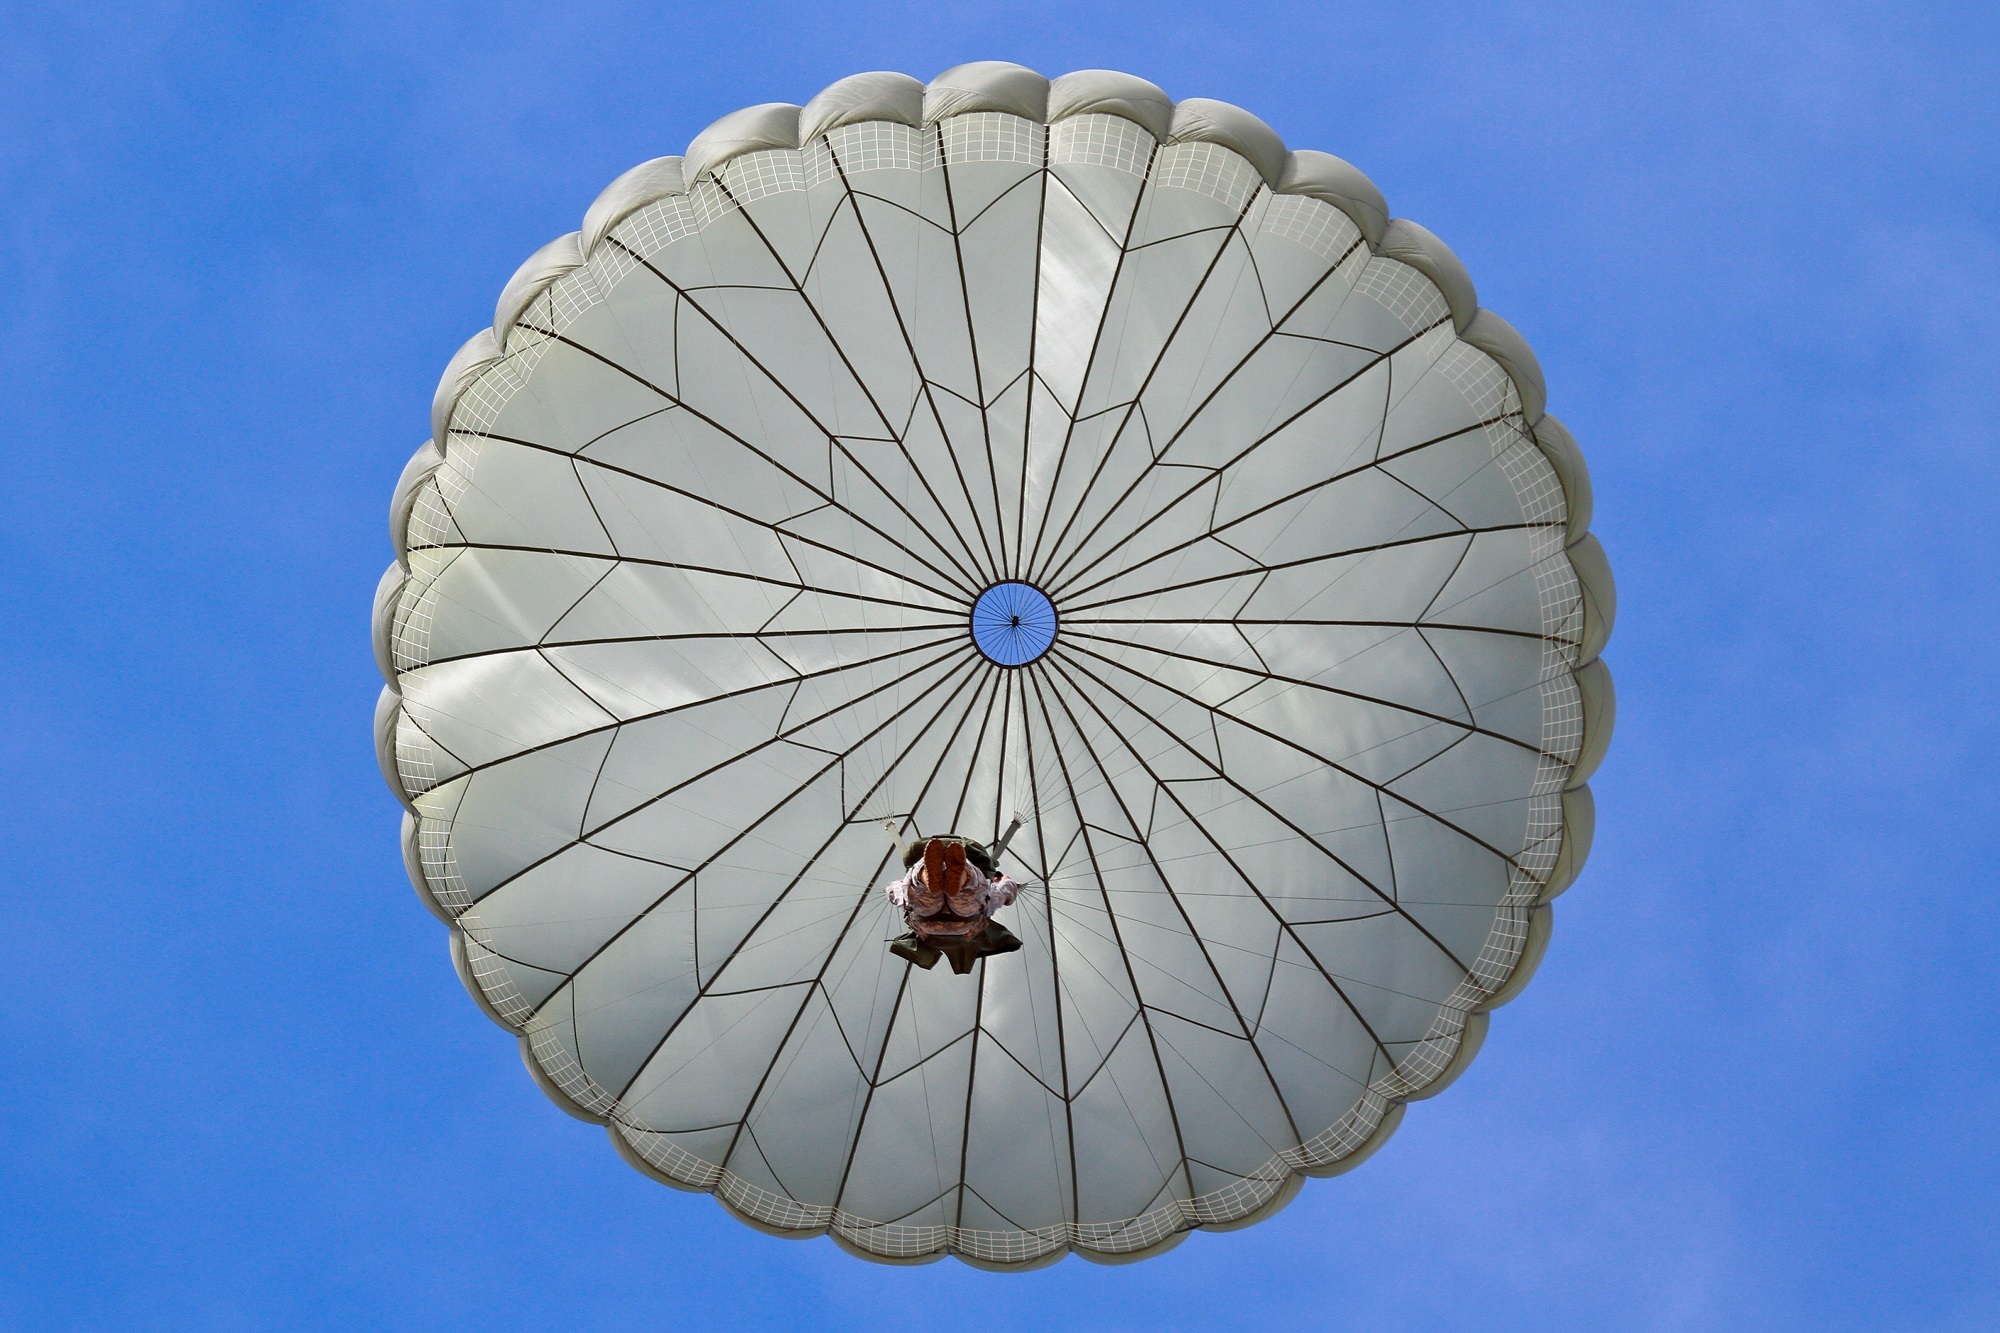
wing, sky, wheel, hot air balloon, plane, aircraft, military, jumping, canopy, vehicle, umbrella, training, blue, parachute, circle, activity, skydiving, symmetry, danger, shape, parachuting, parachutist, skydiver, para rescuer, atmosphere of earth, fashion accessory